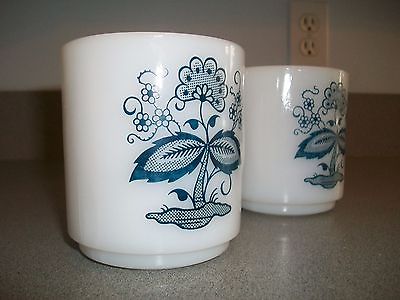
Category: mug